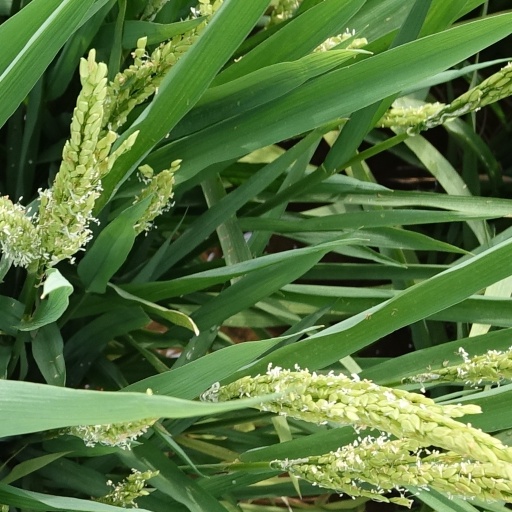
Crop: rice